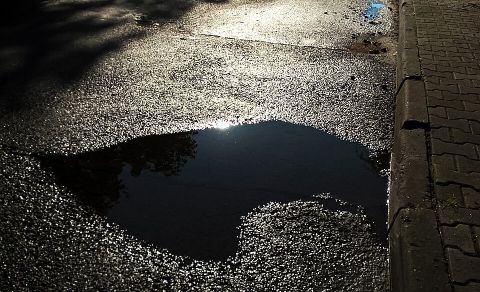
Road surface condition: wet